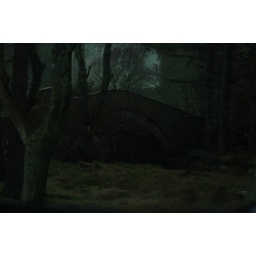
bridge over a small river in scotlan on our privat beach